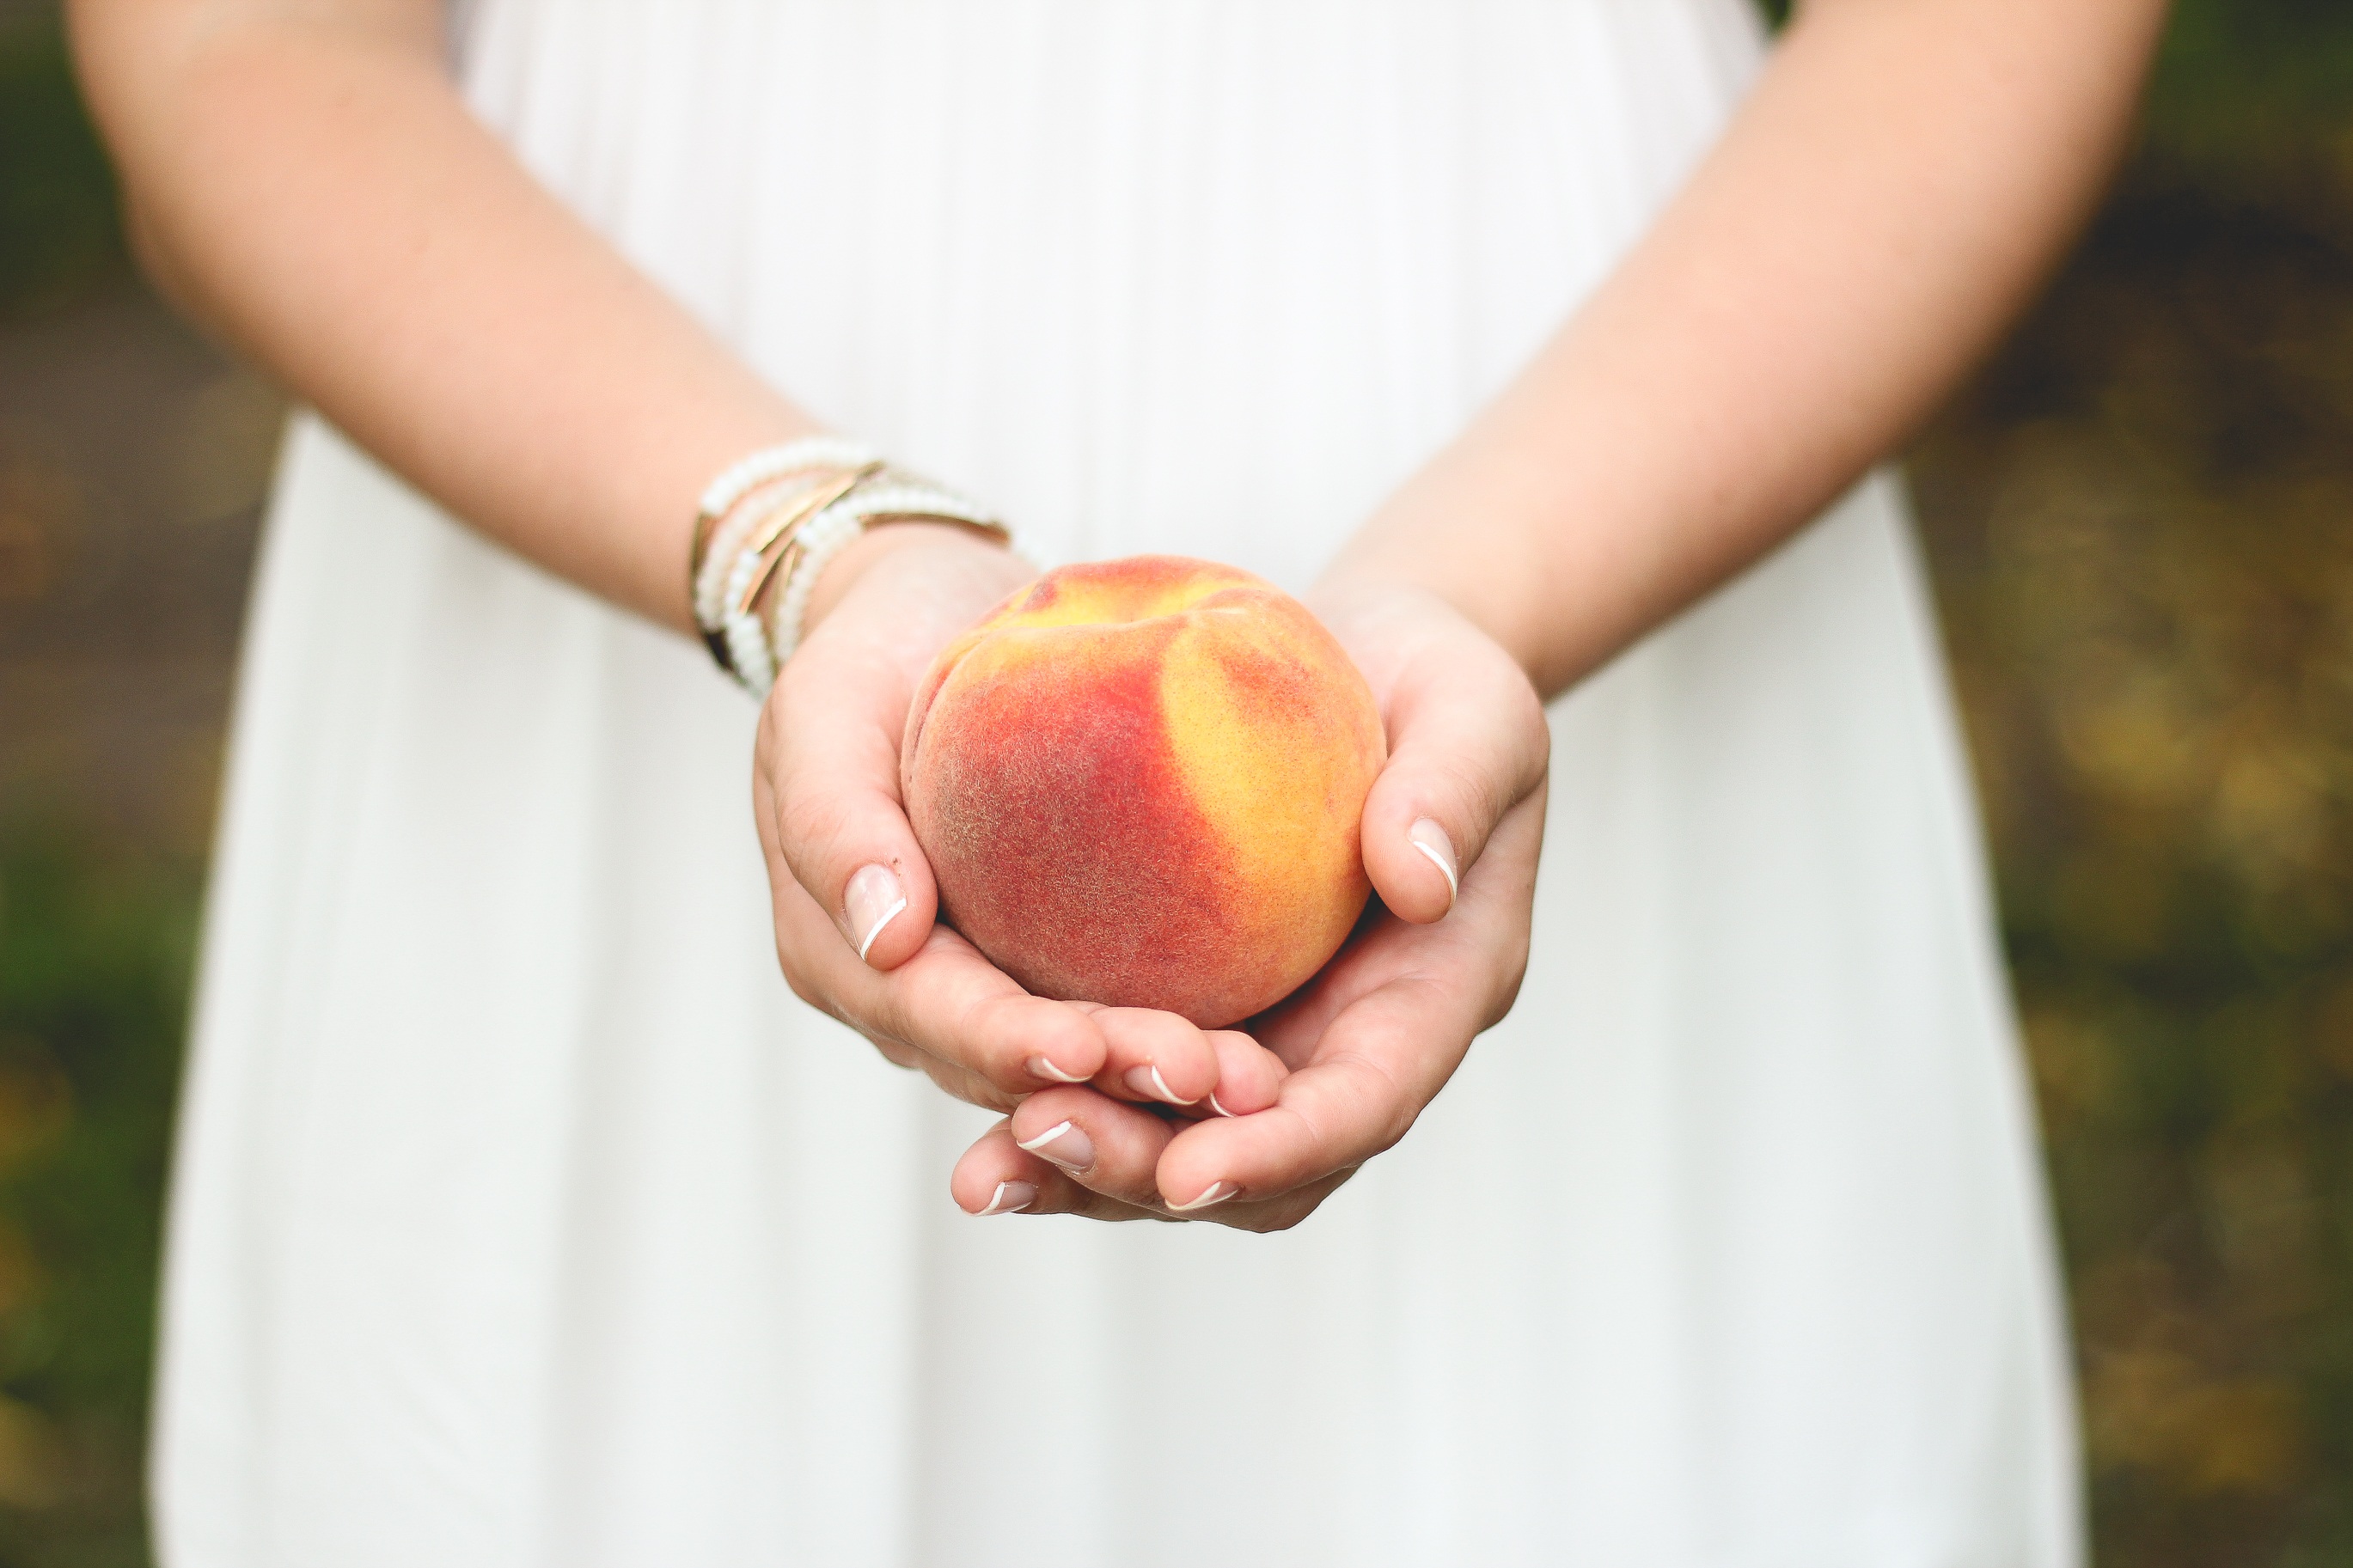
hand, person, fruit, flower, food, produce, child, close up, hands, infant, peach, skin, organ, interaction, sense